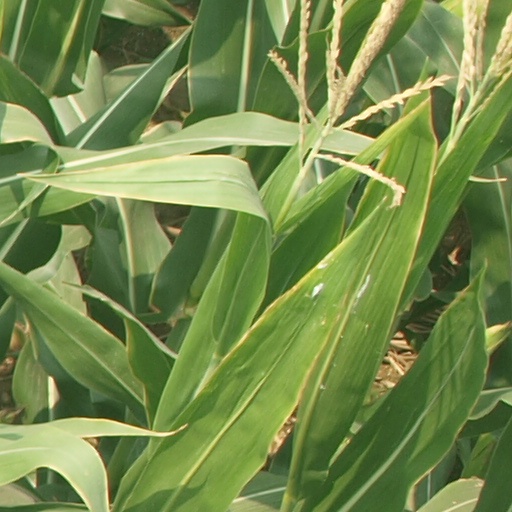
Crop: maize; corn